Lewis M. Fisher House

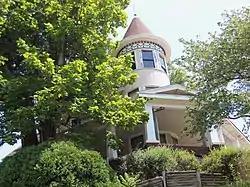

The Lewis M. Fisher House is a historic building located on the east side of Davenport, Iowa, United States. It has been listed on the National Register of Historic Places since 1983.